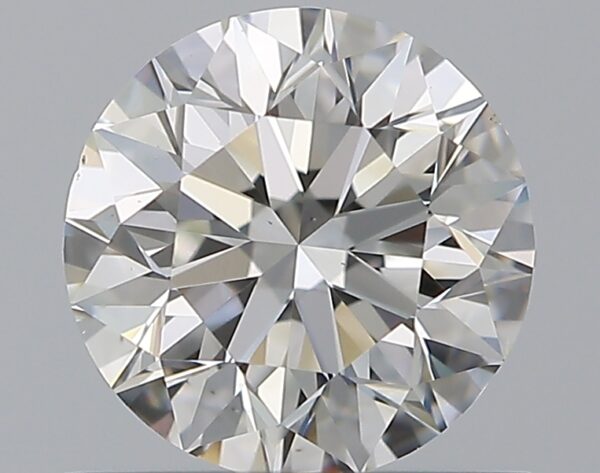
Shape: round
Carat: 0.8
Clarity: VS2
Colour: H
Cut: EX
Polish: EX
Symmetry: EX
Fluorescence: F
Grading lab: GIA
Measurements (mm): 5.86 x 5.9 x 3.72